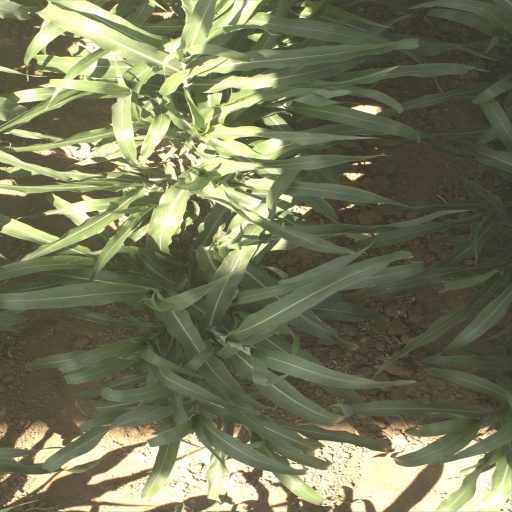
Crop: sorghum